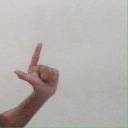
अक्षर: ल